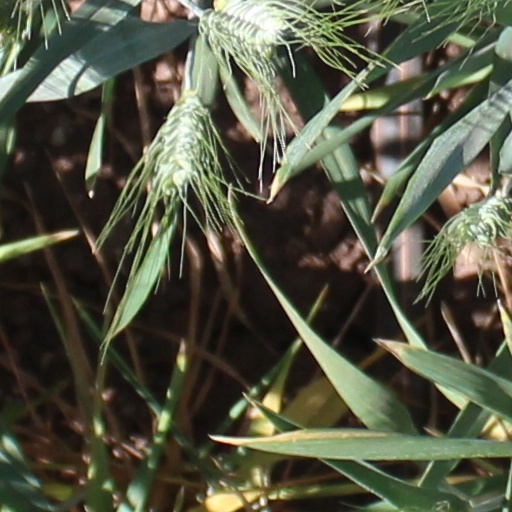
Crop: wheat